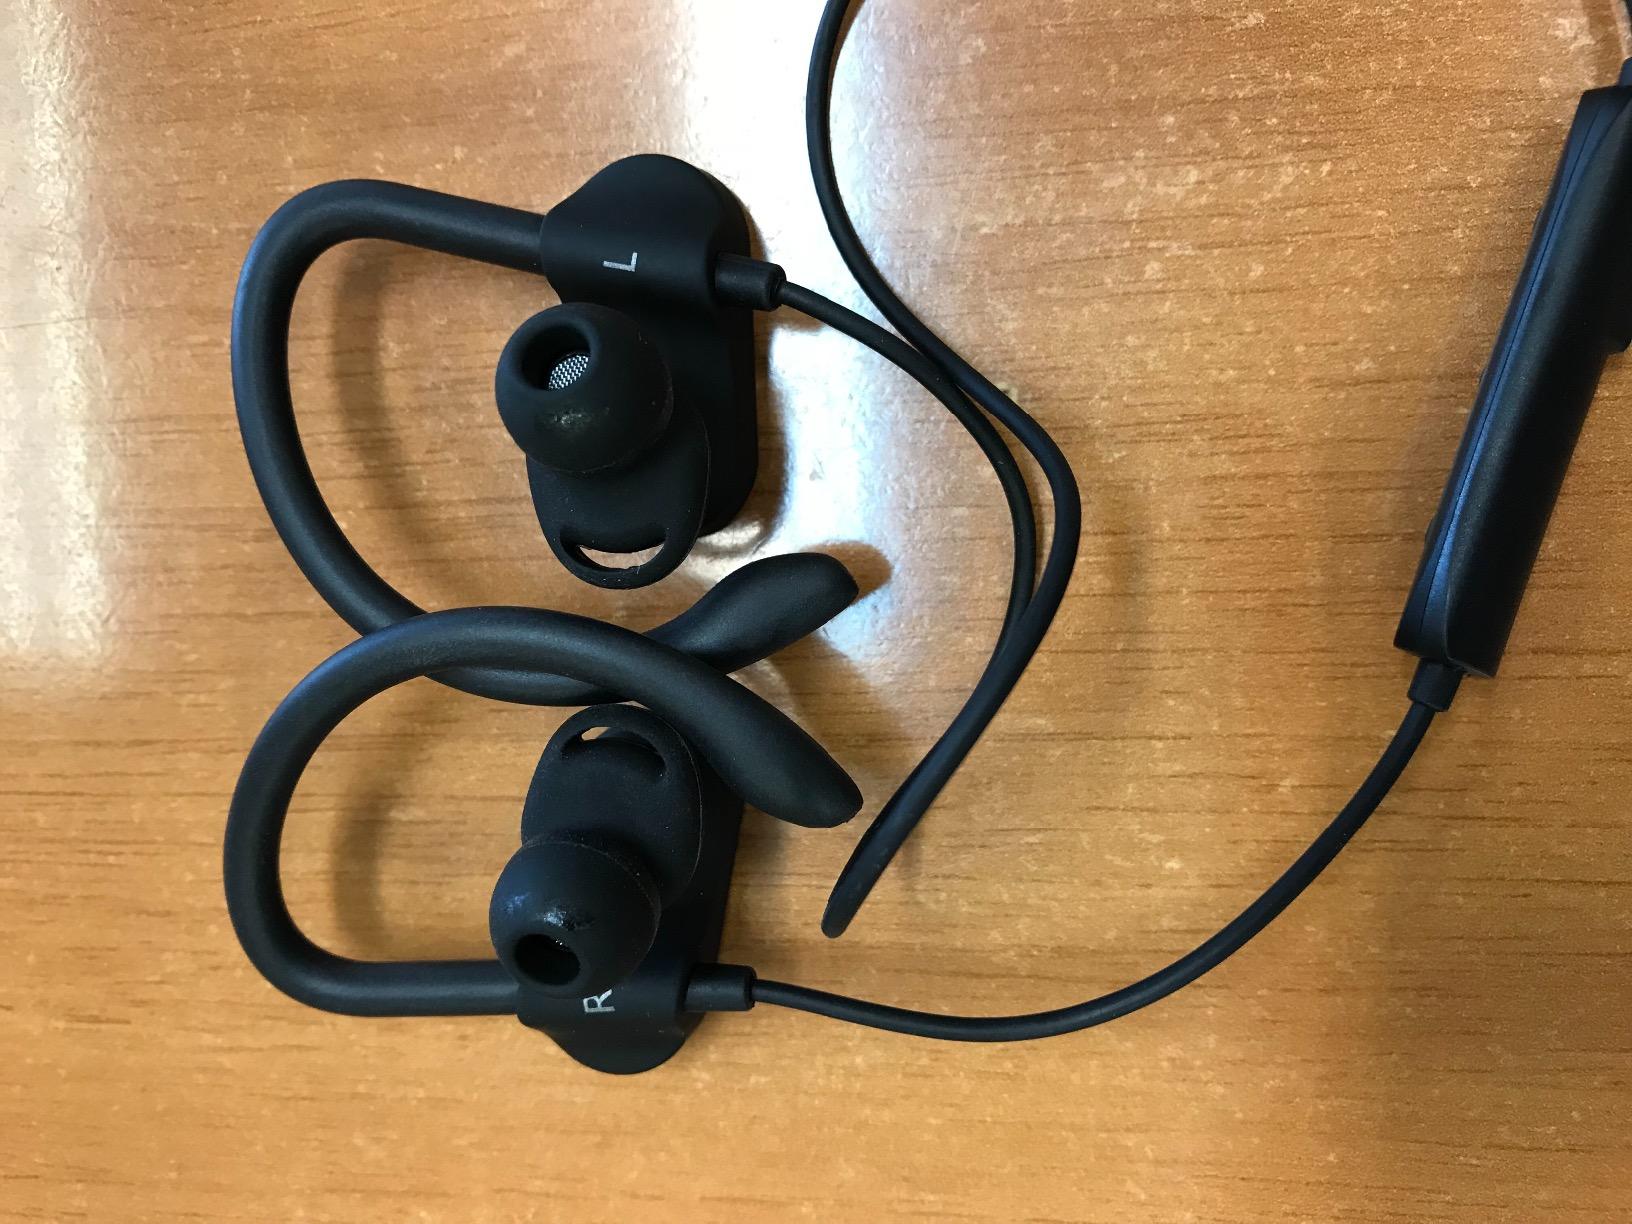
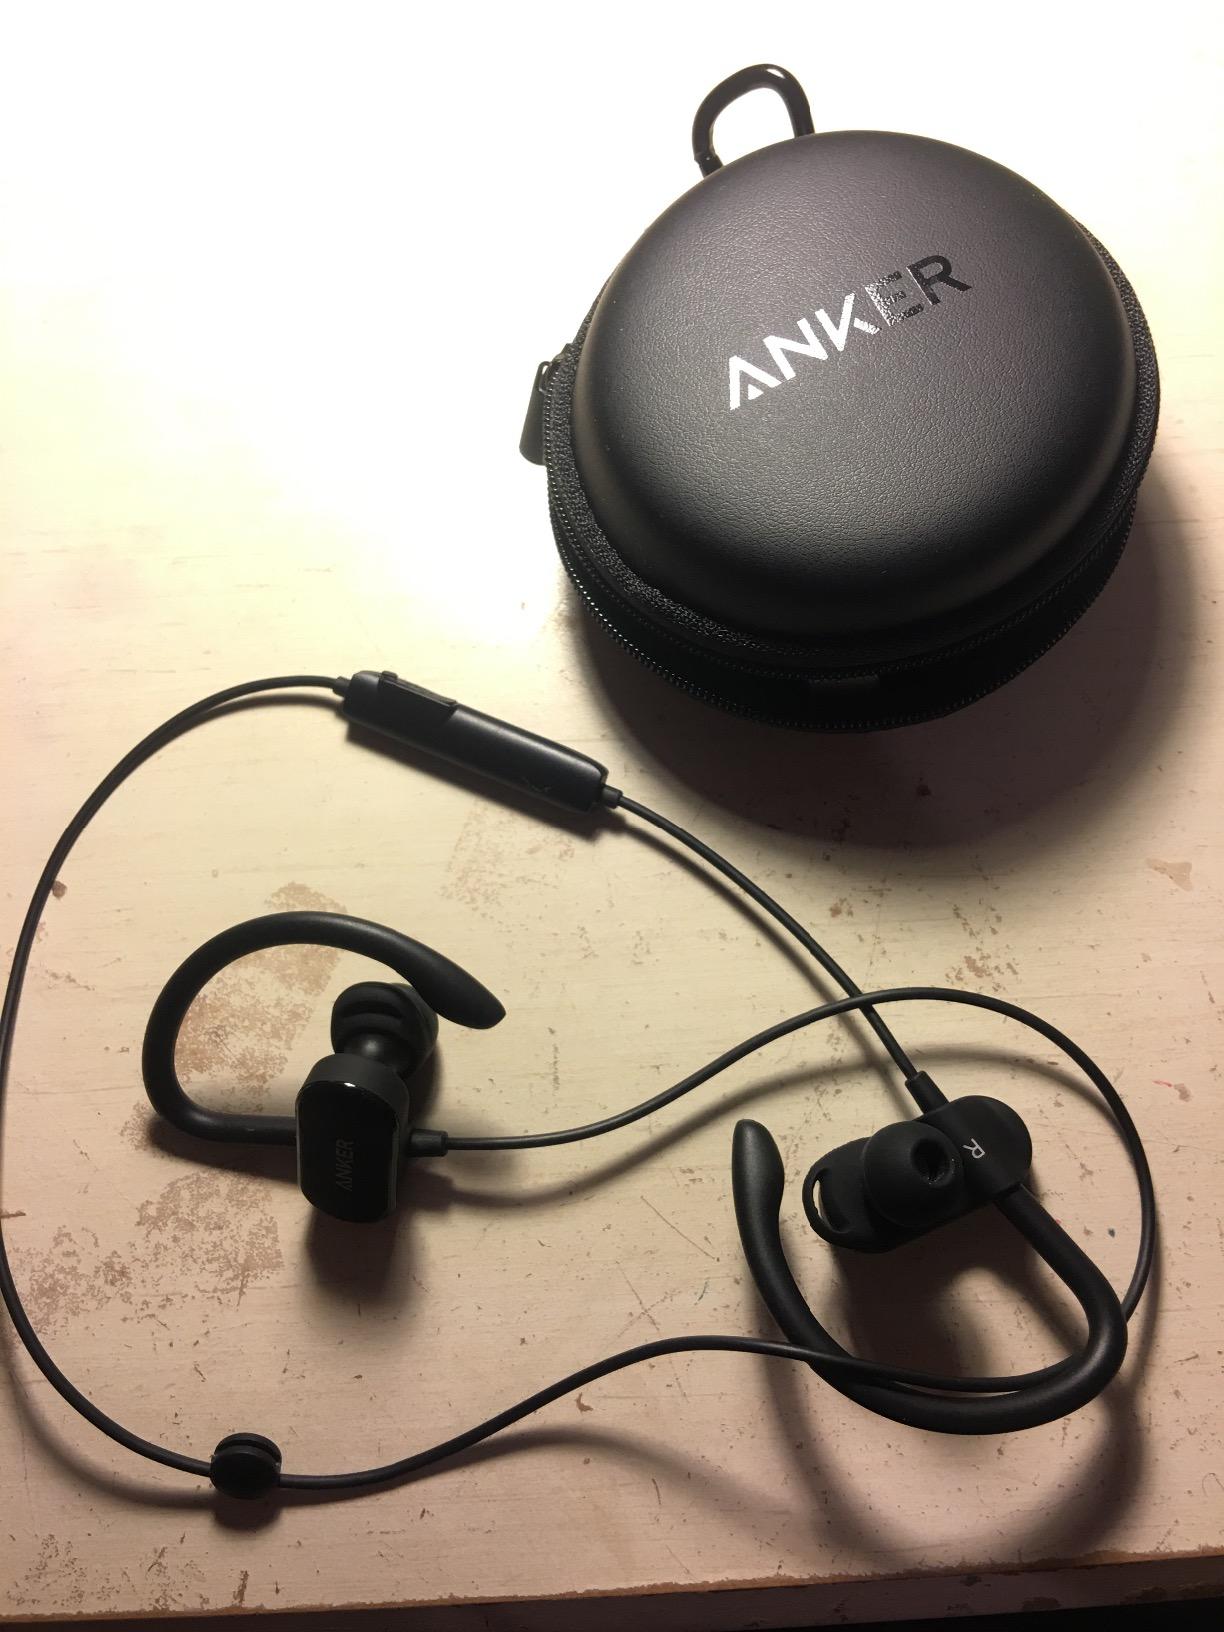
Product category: headphones
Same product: yes